Simon Plouffe

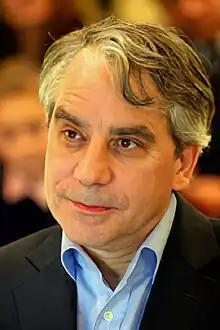
Simon Plouffe

Simon Plouffe (born June 11, 1956) is a Canadian mathematician who discovered the Bailey–Borwein–Plouffe formula (BBP algorithm) which permits the computation of the "n"th binary digit of π, in 1995. His other 2022 formula allows extracting the "n"th digit of in decimal. He was born in Saint-Jovite, Quebec.